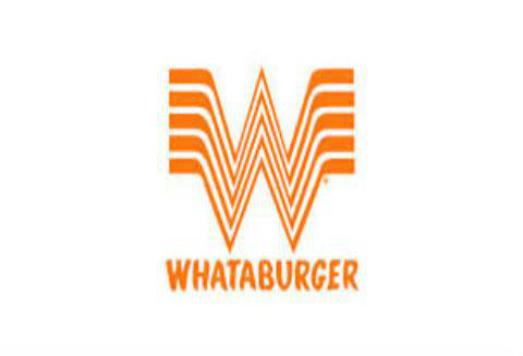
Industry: Clothes